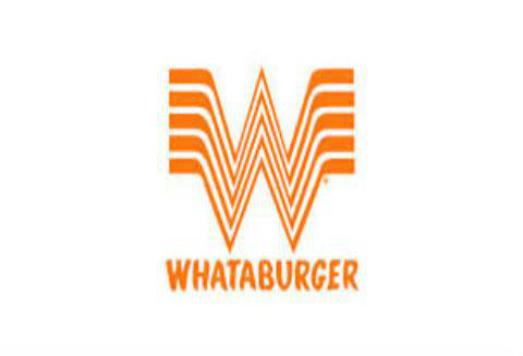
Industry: Clothes